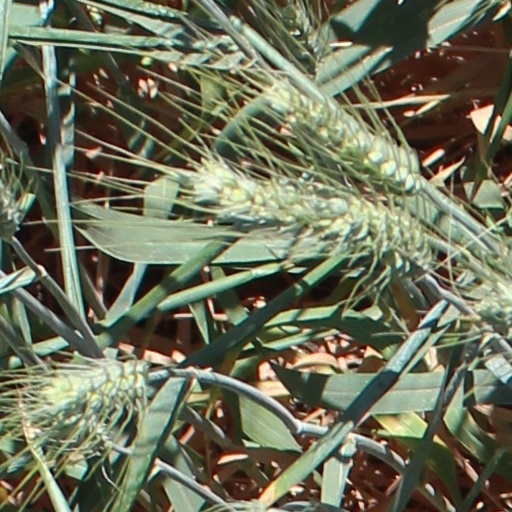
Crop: wheat